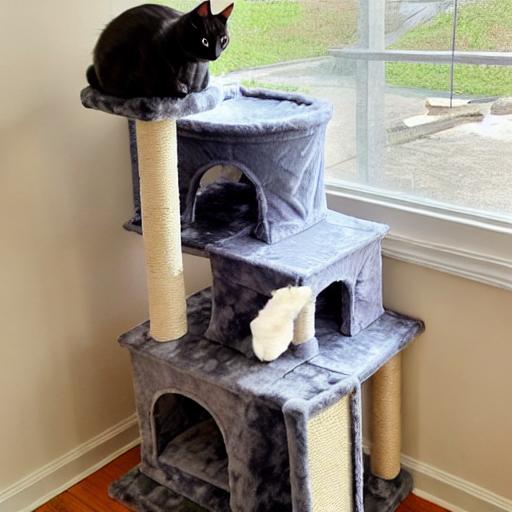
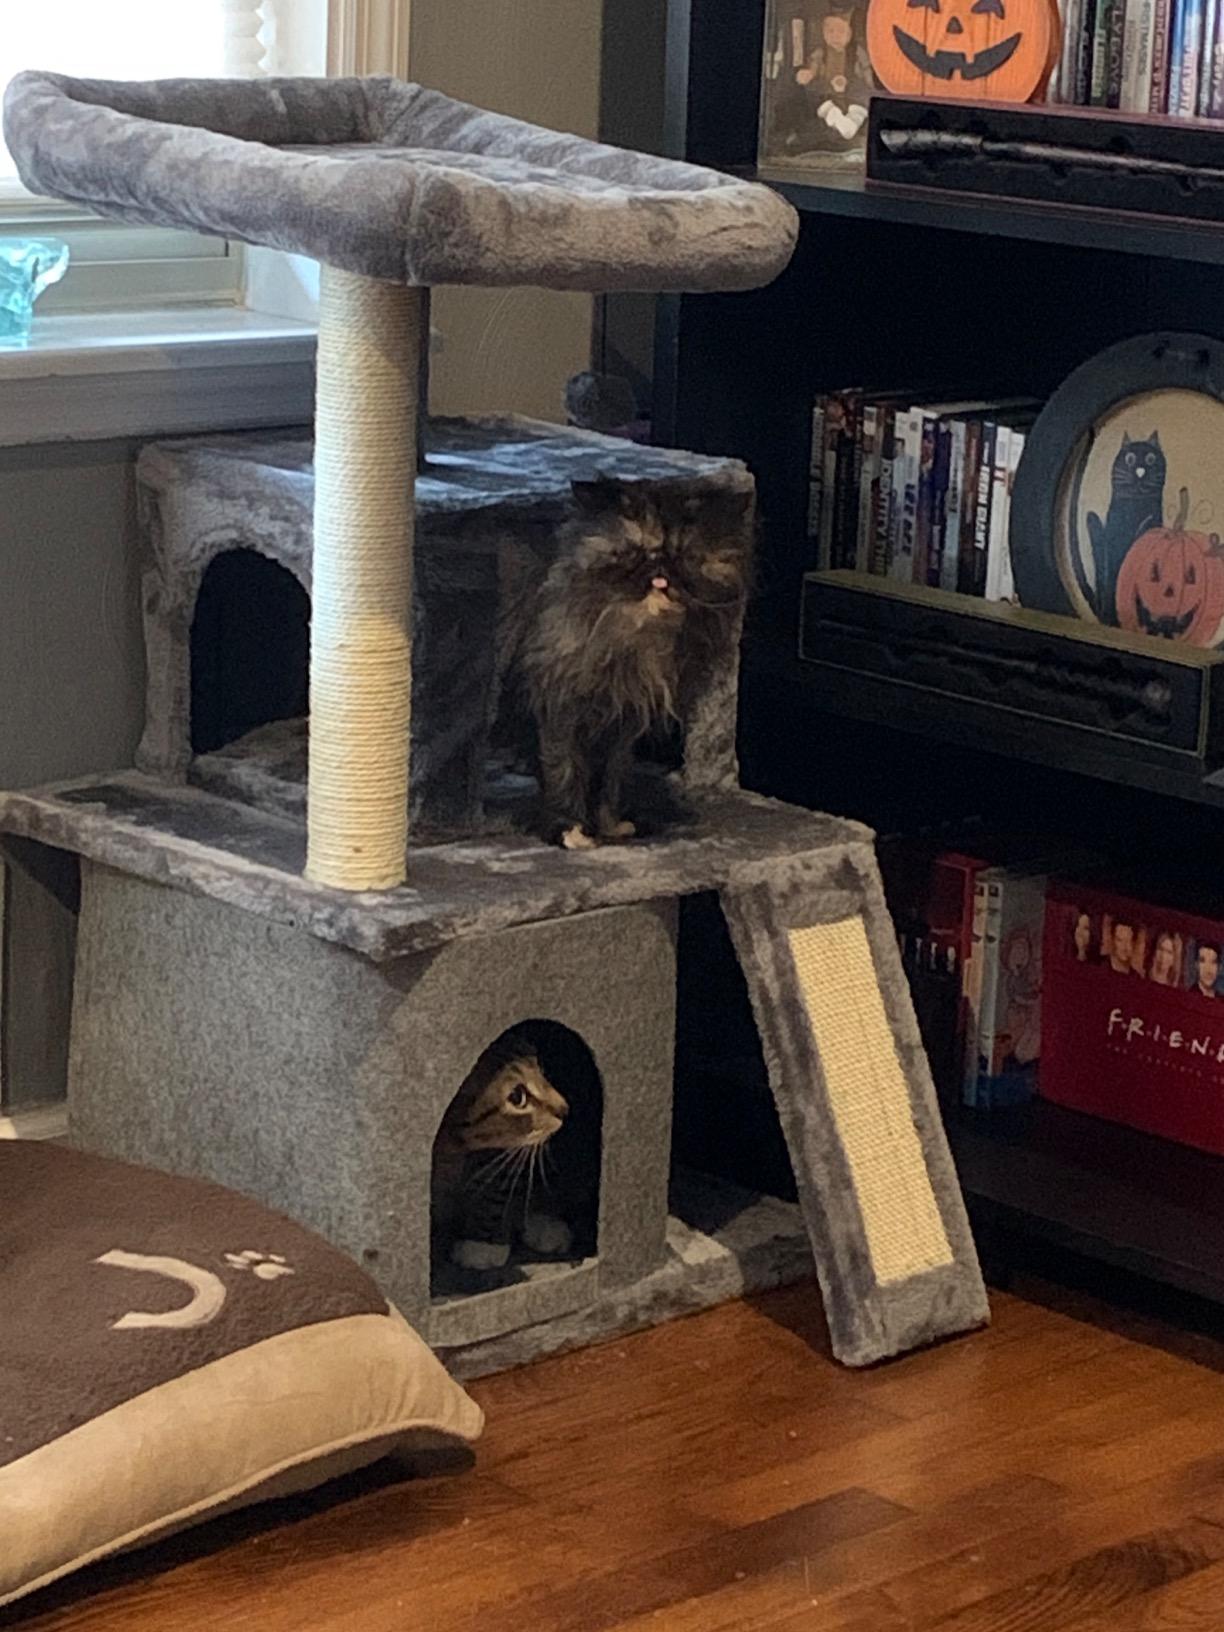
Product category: items_cat tree
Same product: no